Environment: real
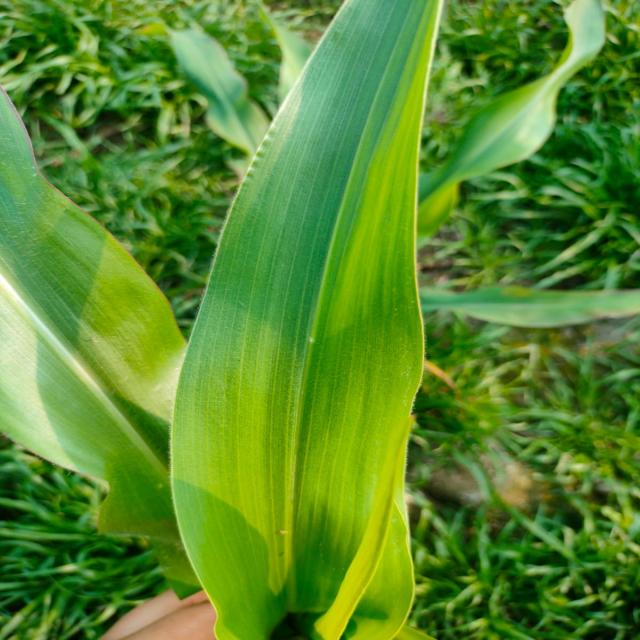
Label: healthy